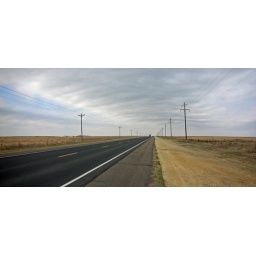
Weird cloud patterns; they seemed to hover over the road and leave the edges in sunlight.